Diva (1981 film)

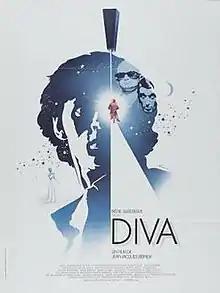
Film poster

Diva is a 1981 French thriller film directed by Jean-Jacques Beineix, adapted from the novel "Diva" by Daniel Odier. It eschewed the realist mood of the 1970s French cinema and instead adopted a colourful, melodic style, later described as "cinéma du look". The mixture of "film noir, opera and art-house styles" did not please the producers, but was more to the liking of the Canadian audience at the Toronto International Film Festival where it was screened and achieved a 'Critics' Choice' in 1981.